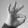
ASL letter: F